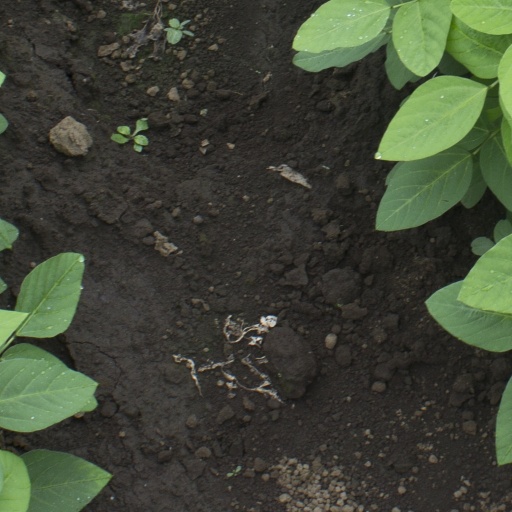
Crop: soybean